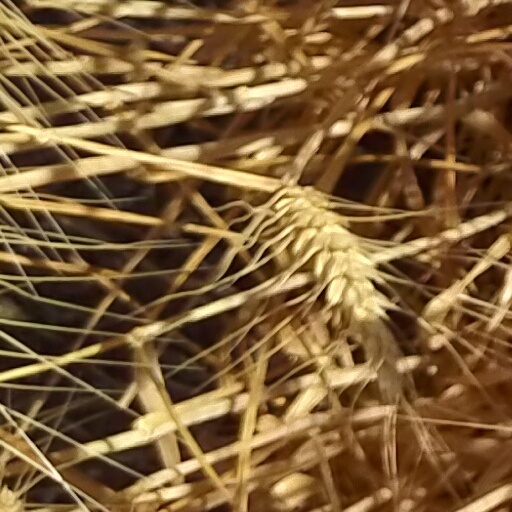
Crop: wheat